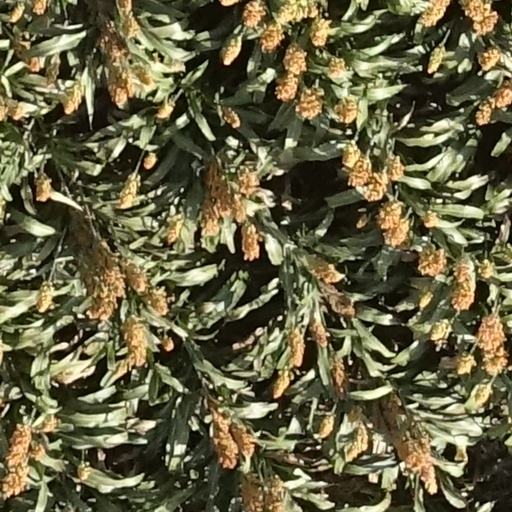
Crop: sorghum